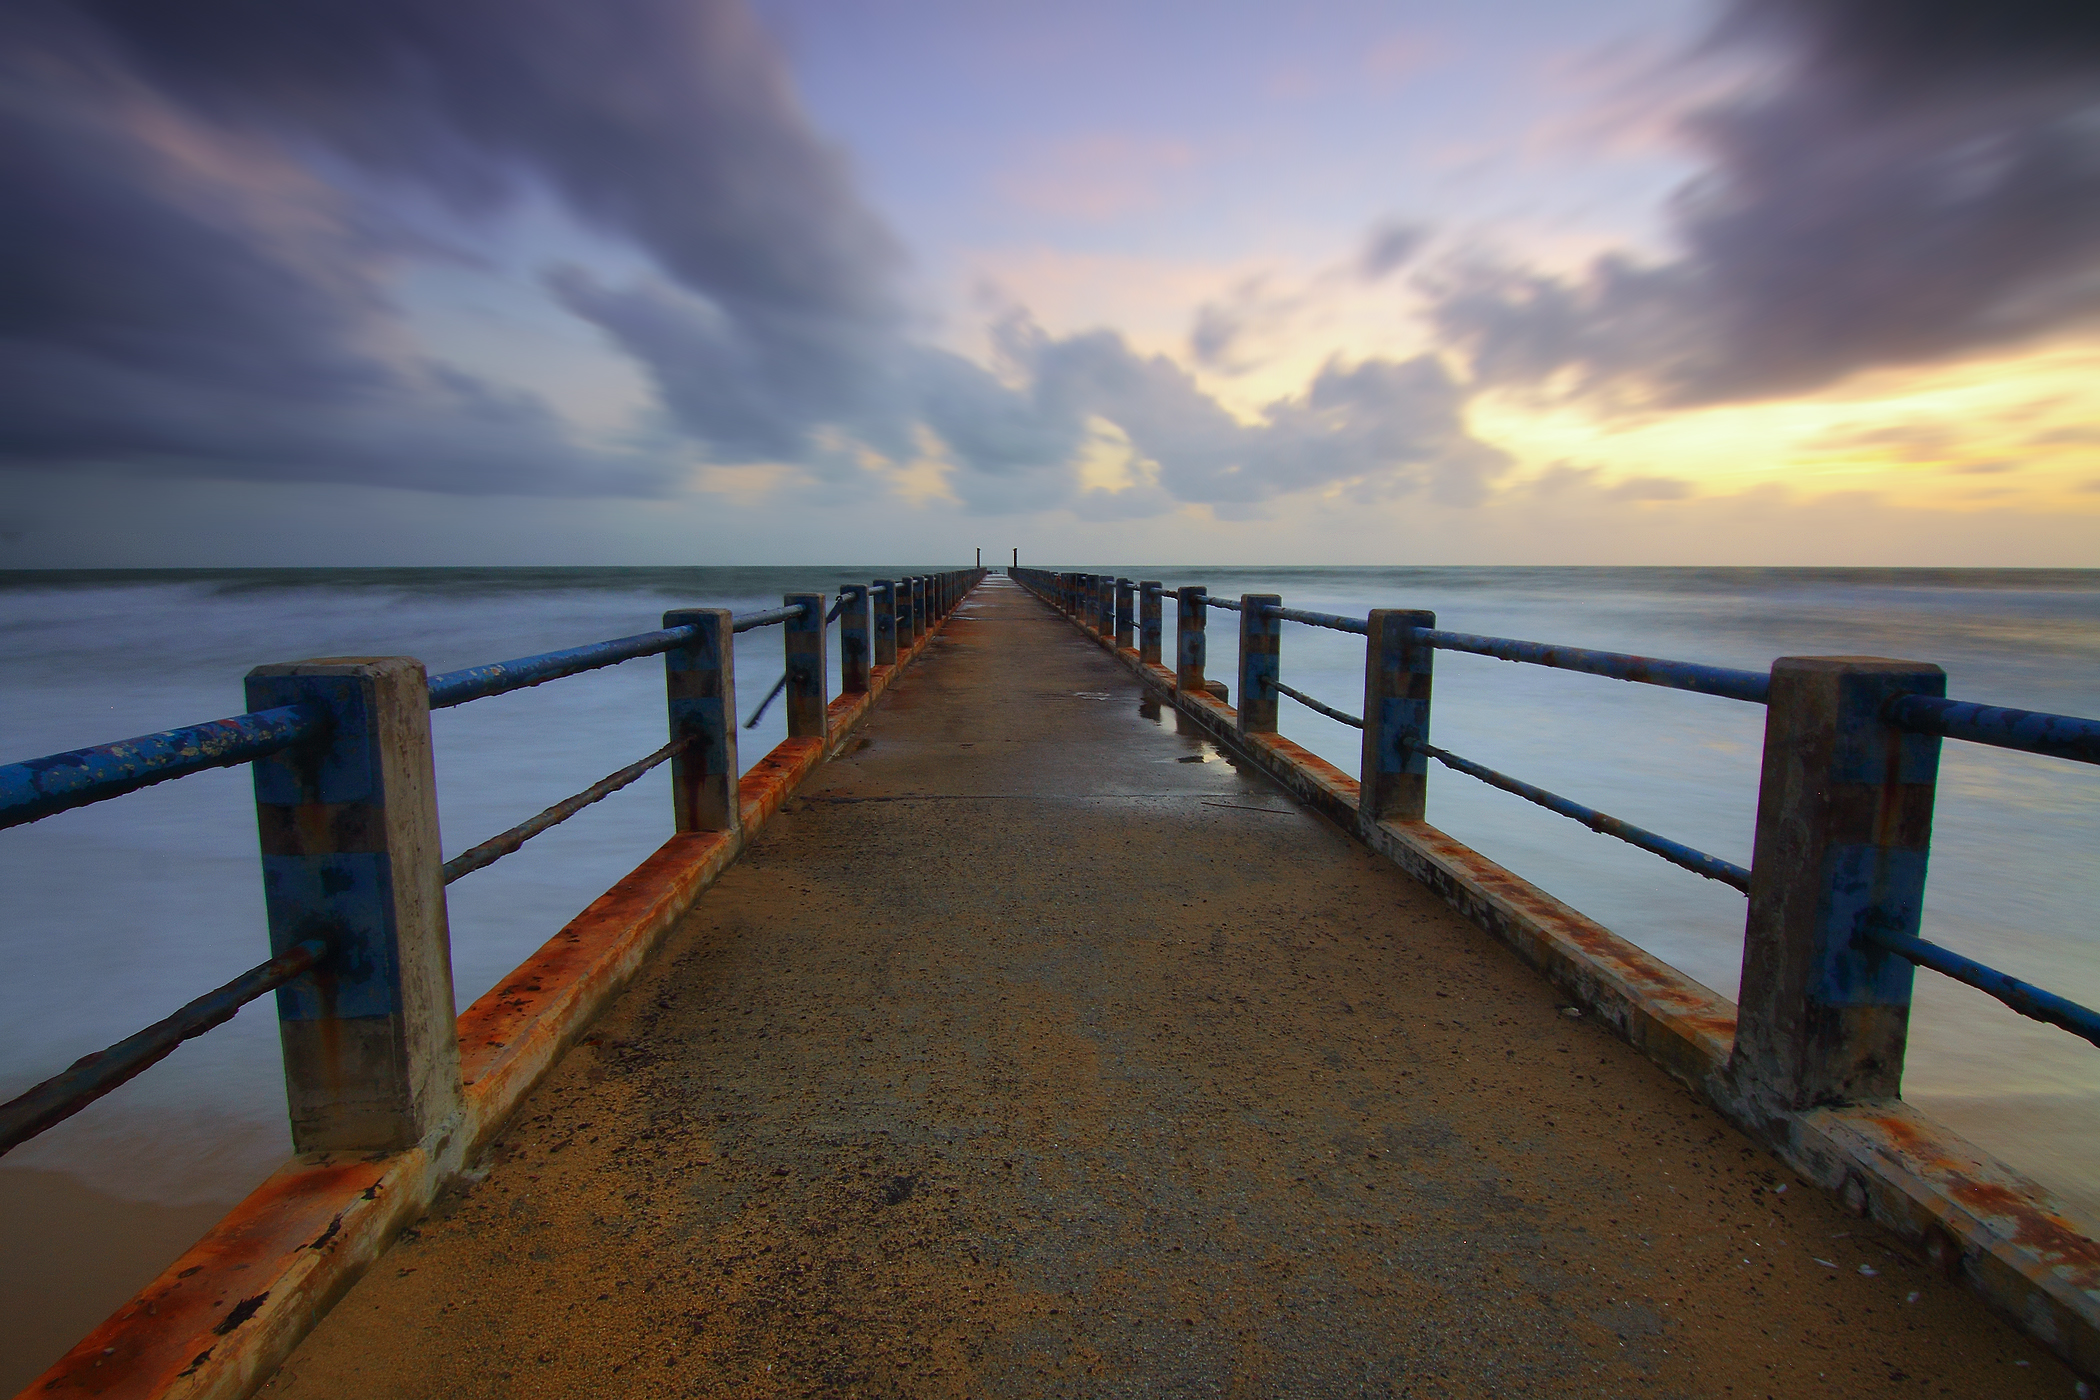
beach, sea, coast, water, ocean, horizon, dock, cloud, sky, sunrise, sunset, sunlight, morning, shore, wave, dawn, pier, walkway, vacation, dusk, evening, vehicle, seascape, bay, jetty, seashore